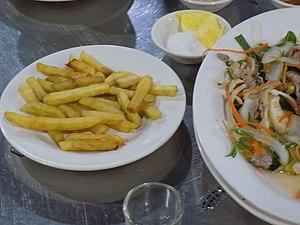
Frites accompagnées de beurre et sucre servi dans un restaurant à Ho Chi Minh Ville au Viet Nam en décembre 2018.
La frite est un bâtonnet de pomme de terre cuit par friture dans une graisse animale ou une huile végétale. Les appellations « pomme frite » et « patate frite » sont utilisées indifféremment pour ce bâtonnet, pour une tranche ou pour une rondelle du même végétal cuit de cette façon.